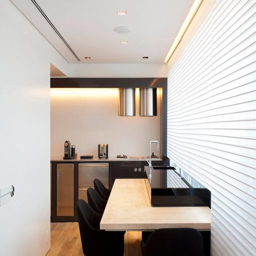
a close up on the kitchen , showing a-tier eat - in bar and the simple , low - profile stainless steel appliances .